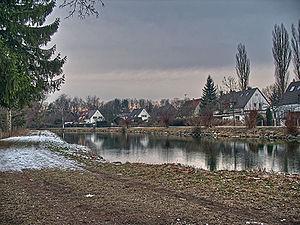
L'Amper est un cours d'eau situé en Bavière, Allemagne et affluent de l'Isar. Le cours supérieur de cette rivière, jusqu'à l'Ammersee s'appelle l'Ammer. Amper désigne la partie du cours d'eau depuis l'Ammersee jusqu'à Moosburg où il se jette dans l'Isar.